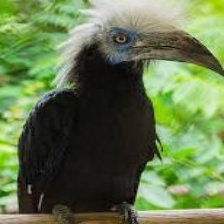
Species: WHITE CRESTED HORNBILL
Scientific name: TROPICRANUS ALBOCRISTATUS
ImageNet parent category: hornbill